Music of Greece

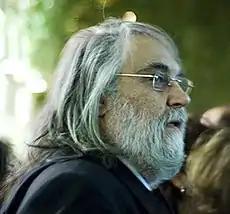
Vangelis Papathanassiou (Vangelis)

There are however other composers of instrumental and incidental music (including filmscores and music for the stage), whose work cannot be easily classified, such as Stamatis Spanoudakis, Giannis Spanos, Giorgos Hatzinasios, Giorgos Tsangaris, Nikos Kypourgos, Nikos Mamangakis, Eleni Karaindrou, and Evanthia Remboutsika. Vangelis and Yanni were also Greek instrumental composers who became internationally renowned.